Handyside Bridge

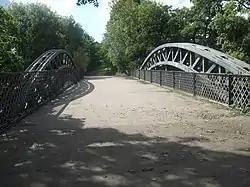
the top of the bridge now

Handyside Bridge, also known as Derwent Bridge, is a former railway bridge in Darley Abbey, Derbyshire, England which was converted to a foot bridge in 1976 following closure of the railway in 1968.